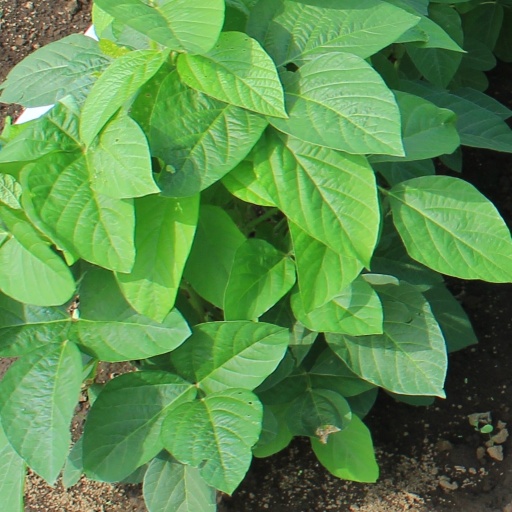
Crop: soybean